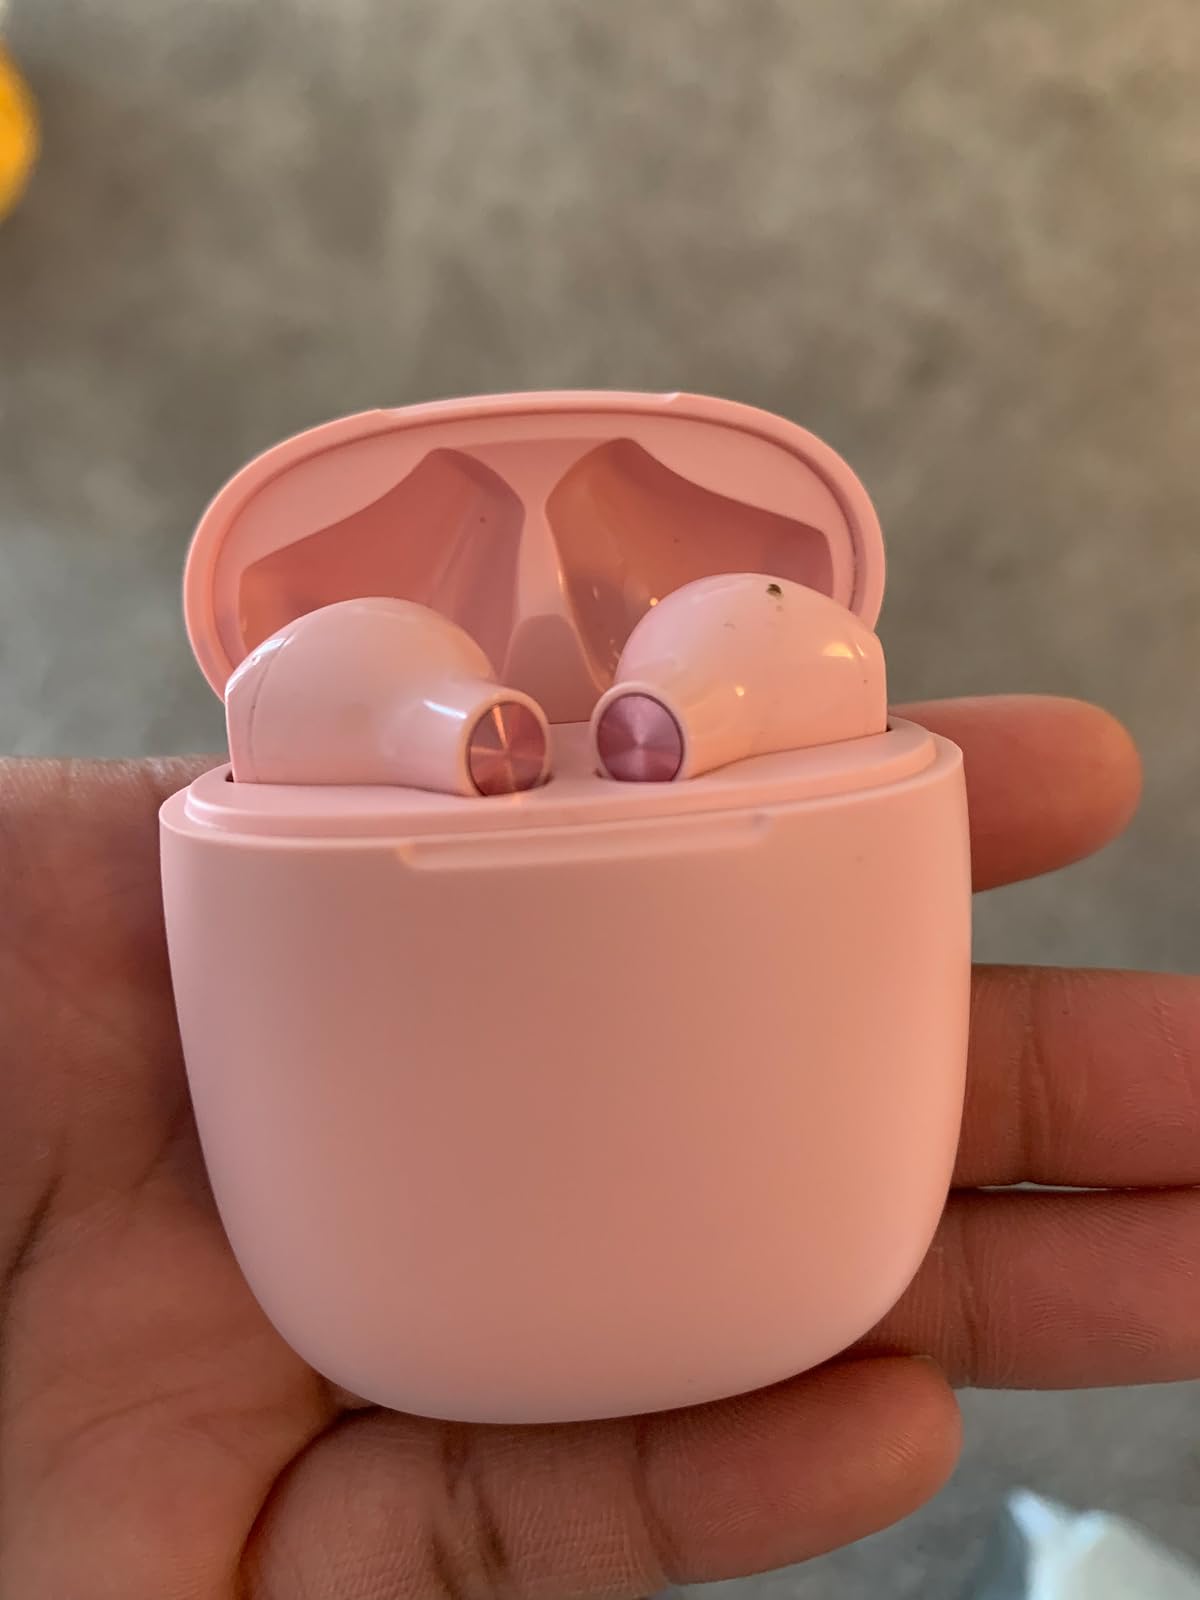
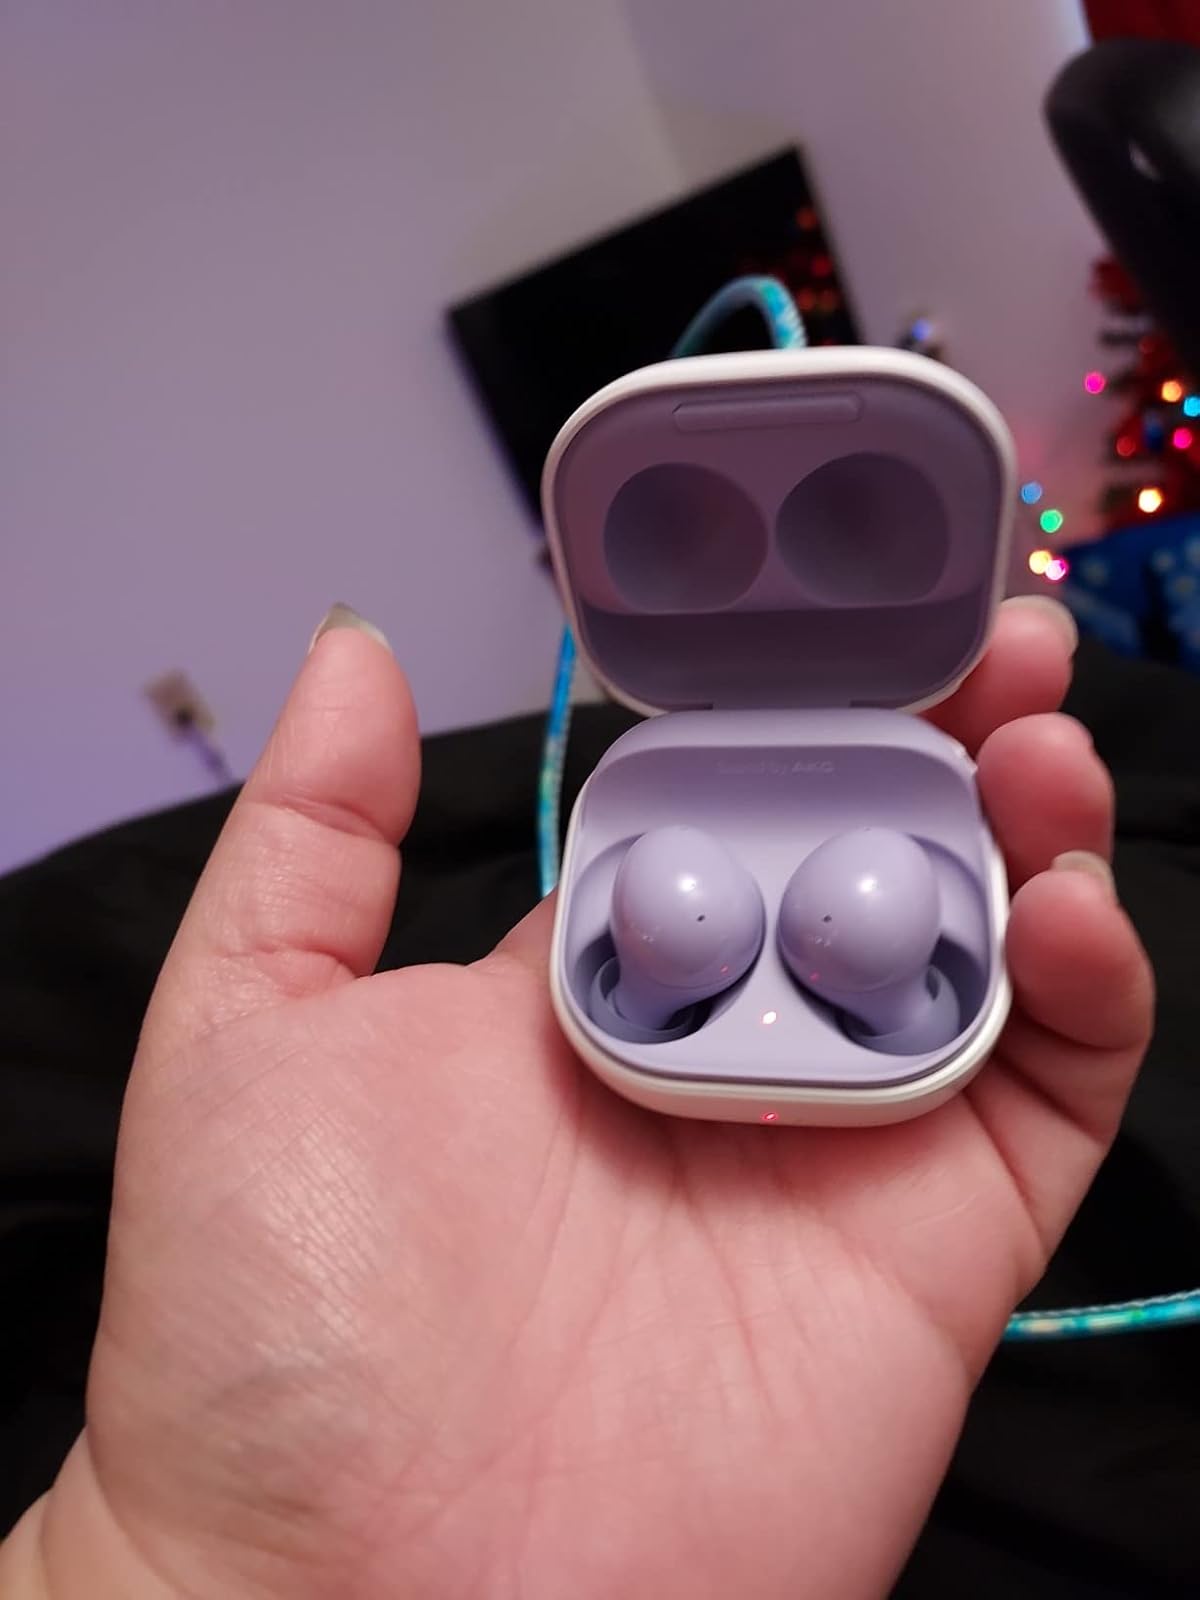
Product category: earbuds
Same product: no